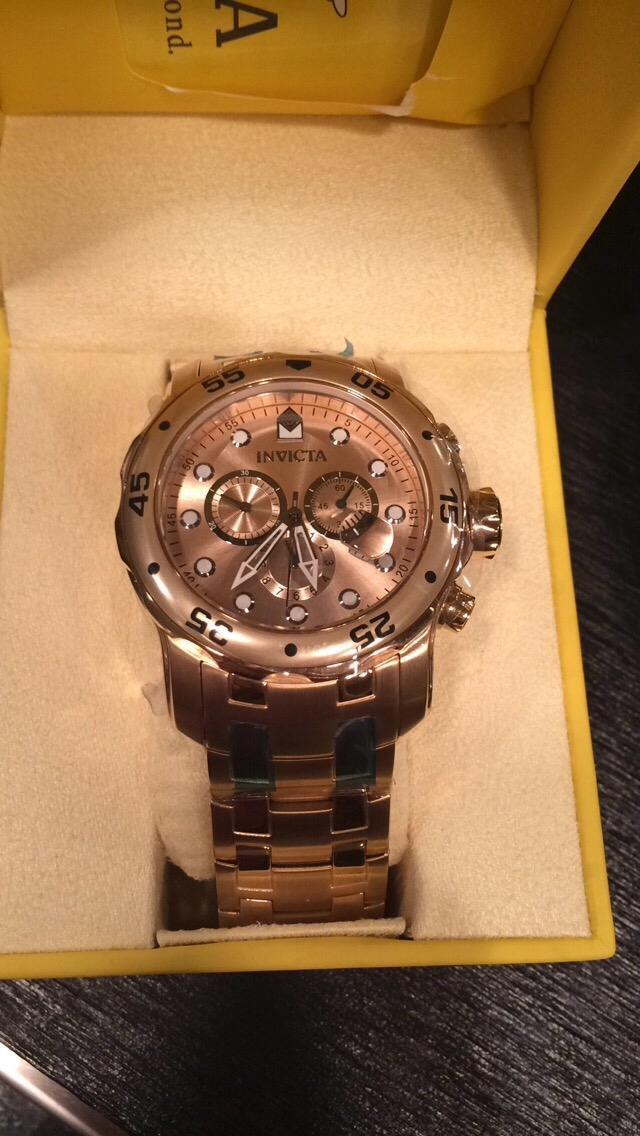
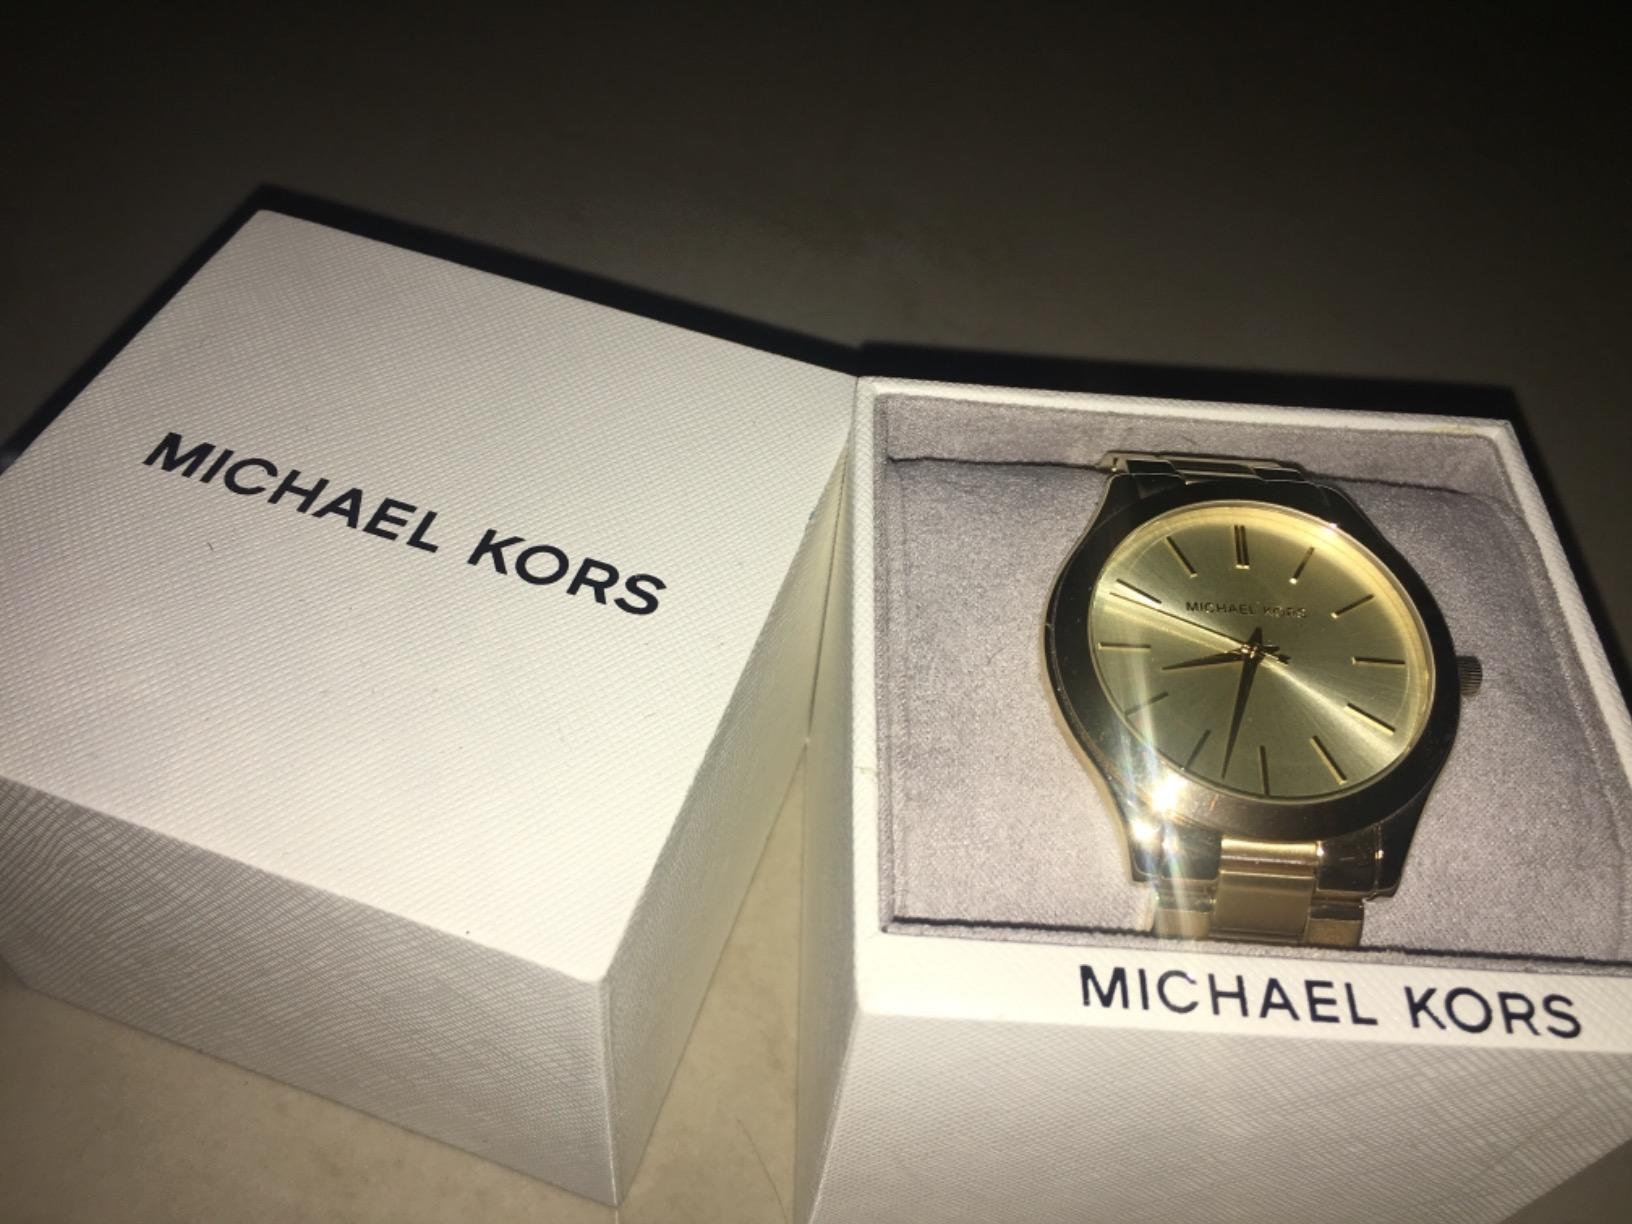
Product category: accessories_watch
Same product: no